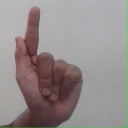
अक्षर: ळ